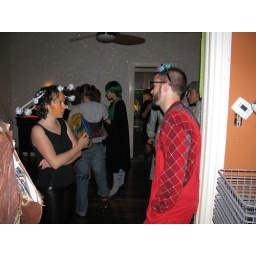
solar system talks to charlie dressed in my red clothes